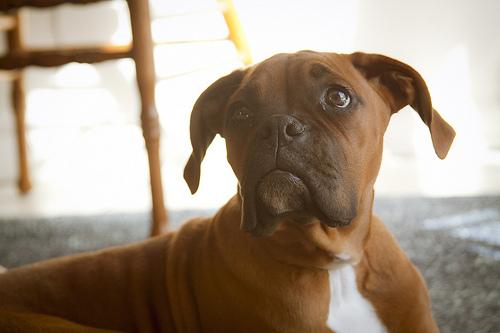
Breed: boxer